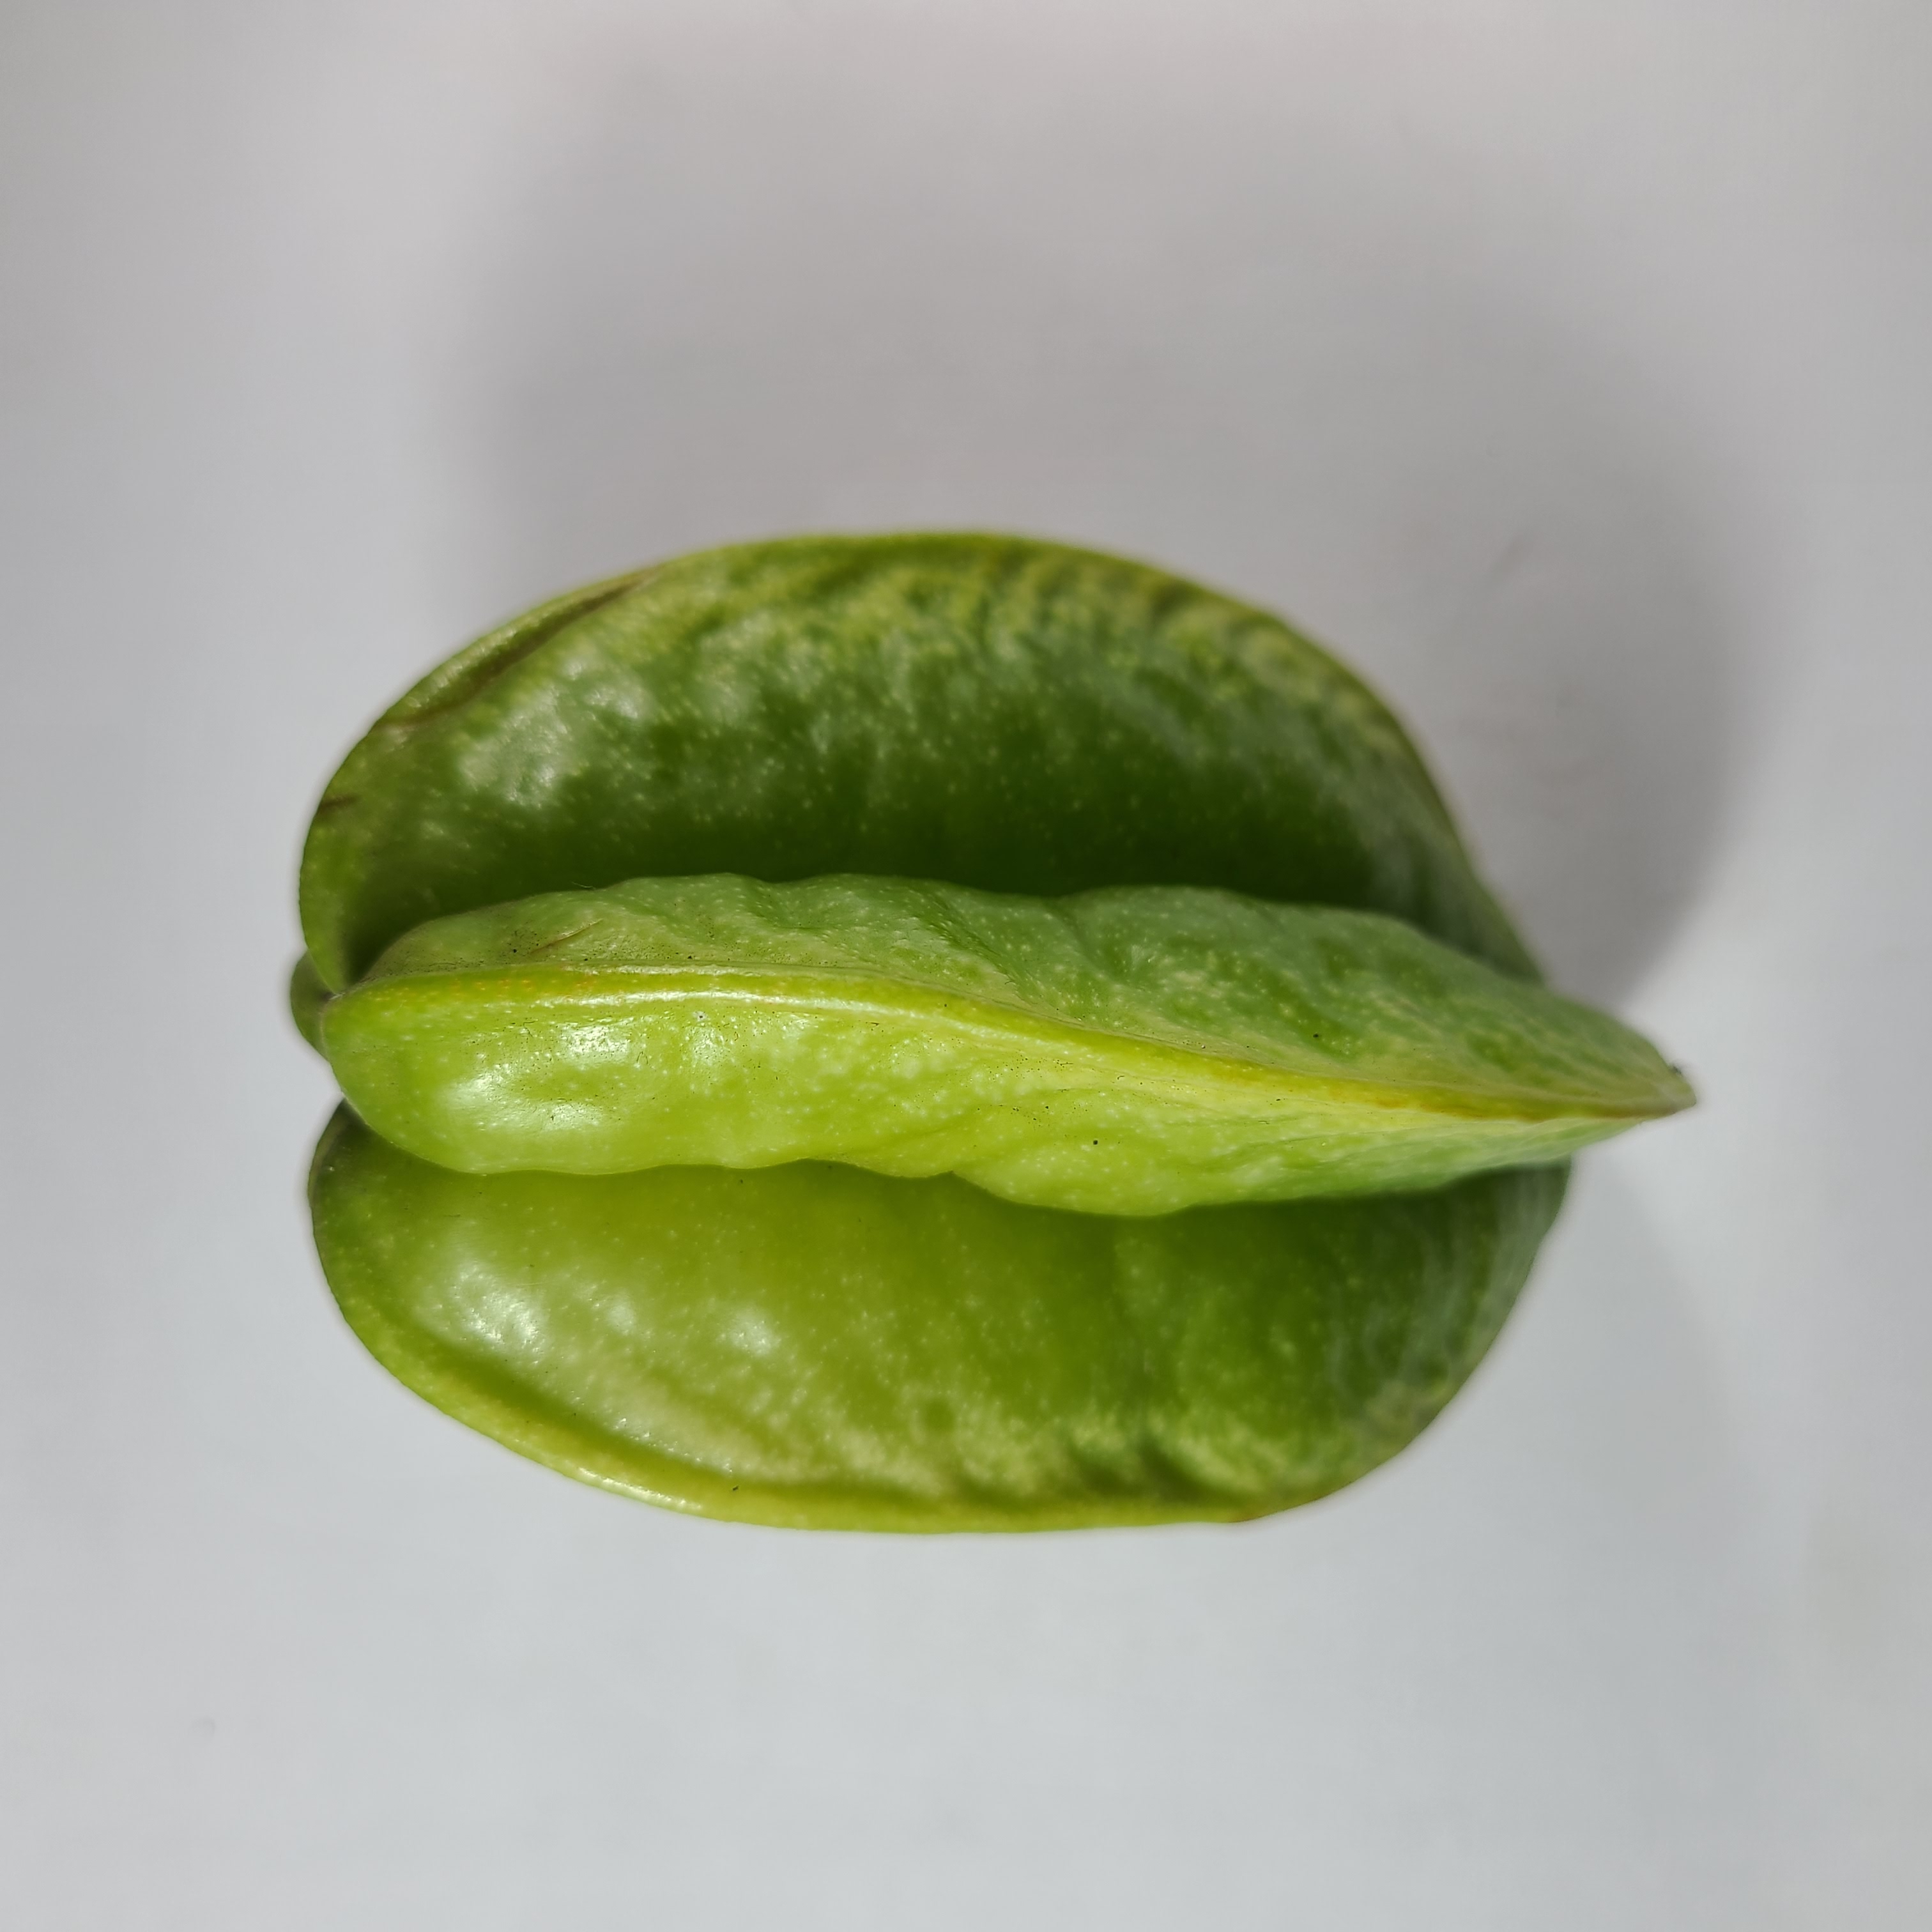
Label: Healthy Fruits